Malaysian passport

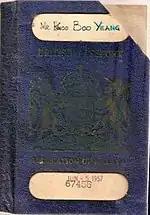
British-era Federation of Malaya passport issued in 1957

Malaysia was the first country in the world to issue biometric passports in March 1998, after a local company, IRIS Corporation, developed the technology. In December 2002, thumbprint data was added to the biometric data on the passport chip. Similar technology is used in the Malaysian identity card, MyKad.